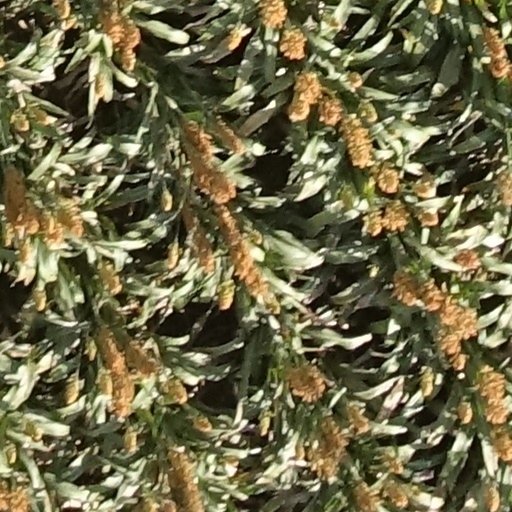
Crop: sorghum